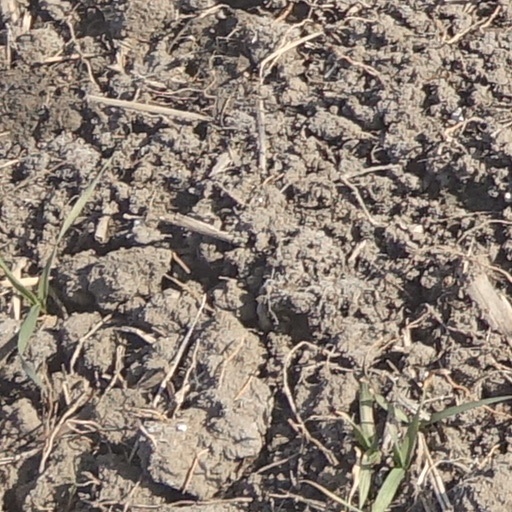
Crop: wheat